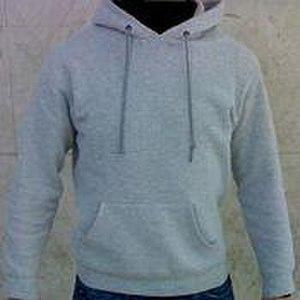
L’encolure est la partie d'un vêtement qui entoure le cou. Par extension de sens, l'encolure désigne aussi la taille d'une chemise.